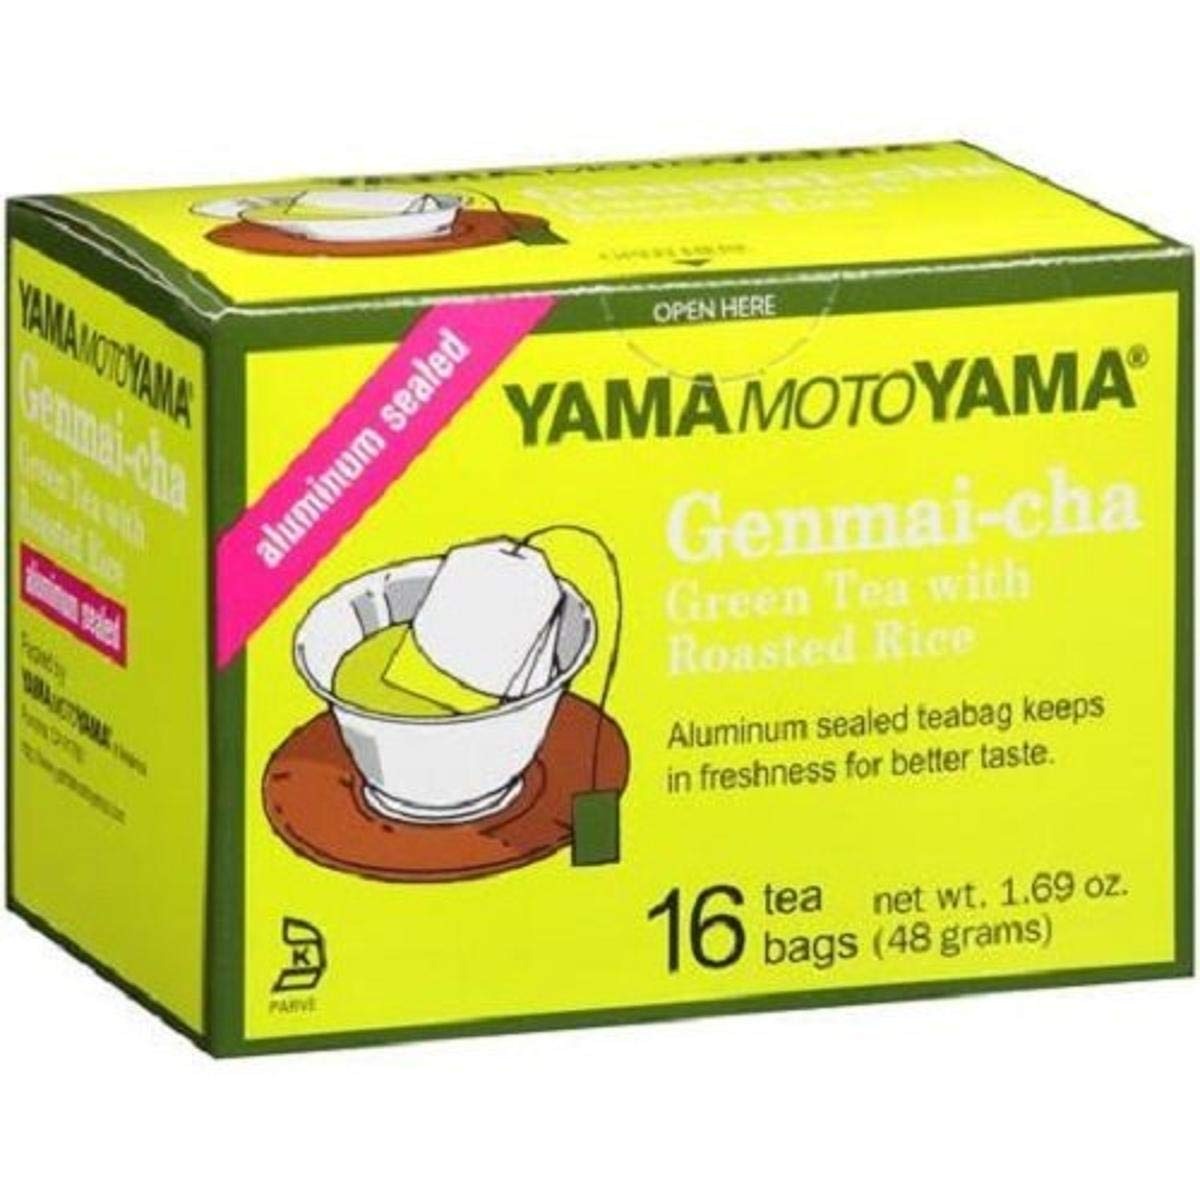
Item Name: Yamamotoyama Genmai-cha Green Tea with Roasted Rice, 16 Tea Bags 1.69-Ounce Boxes (Pack of 12)
Bullet Point 1: Nutty roasted rice is perfectly combined with green tea to create Genmai-cha
Bullet Point 2: The distinctive mix of flavors and aromas make this tea a soothing choice after meals and throughout the day.
Bullet Point 3: 16 bags per box
Value: 192.0
Unit: Count

Price: 9.86